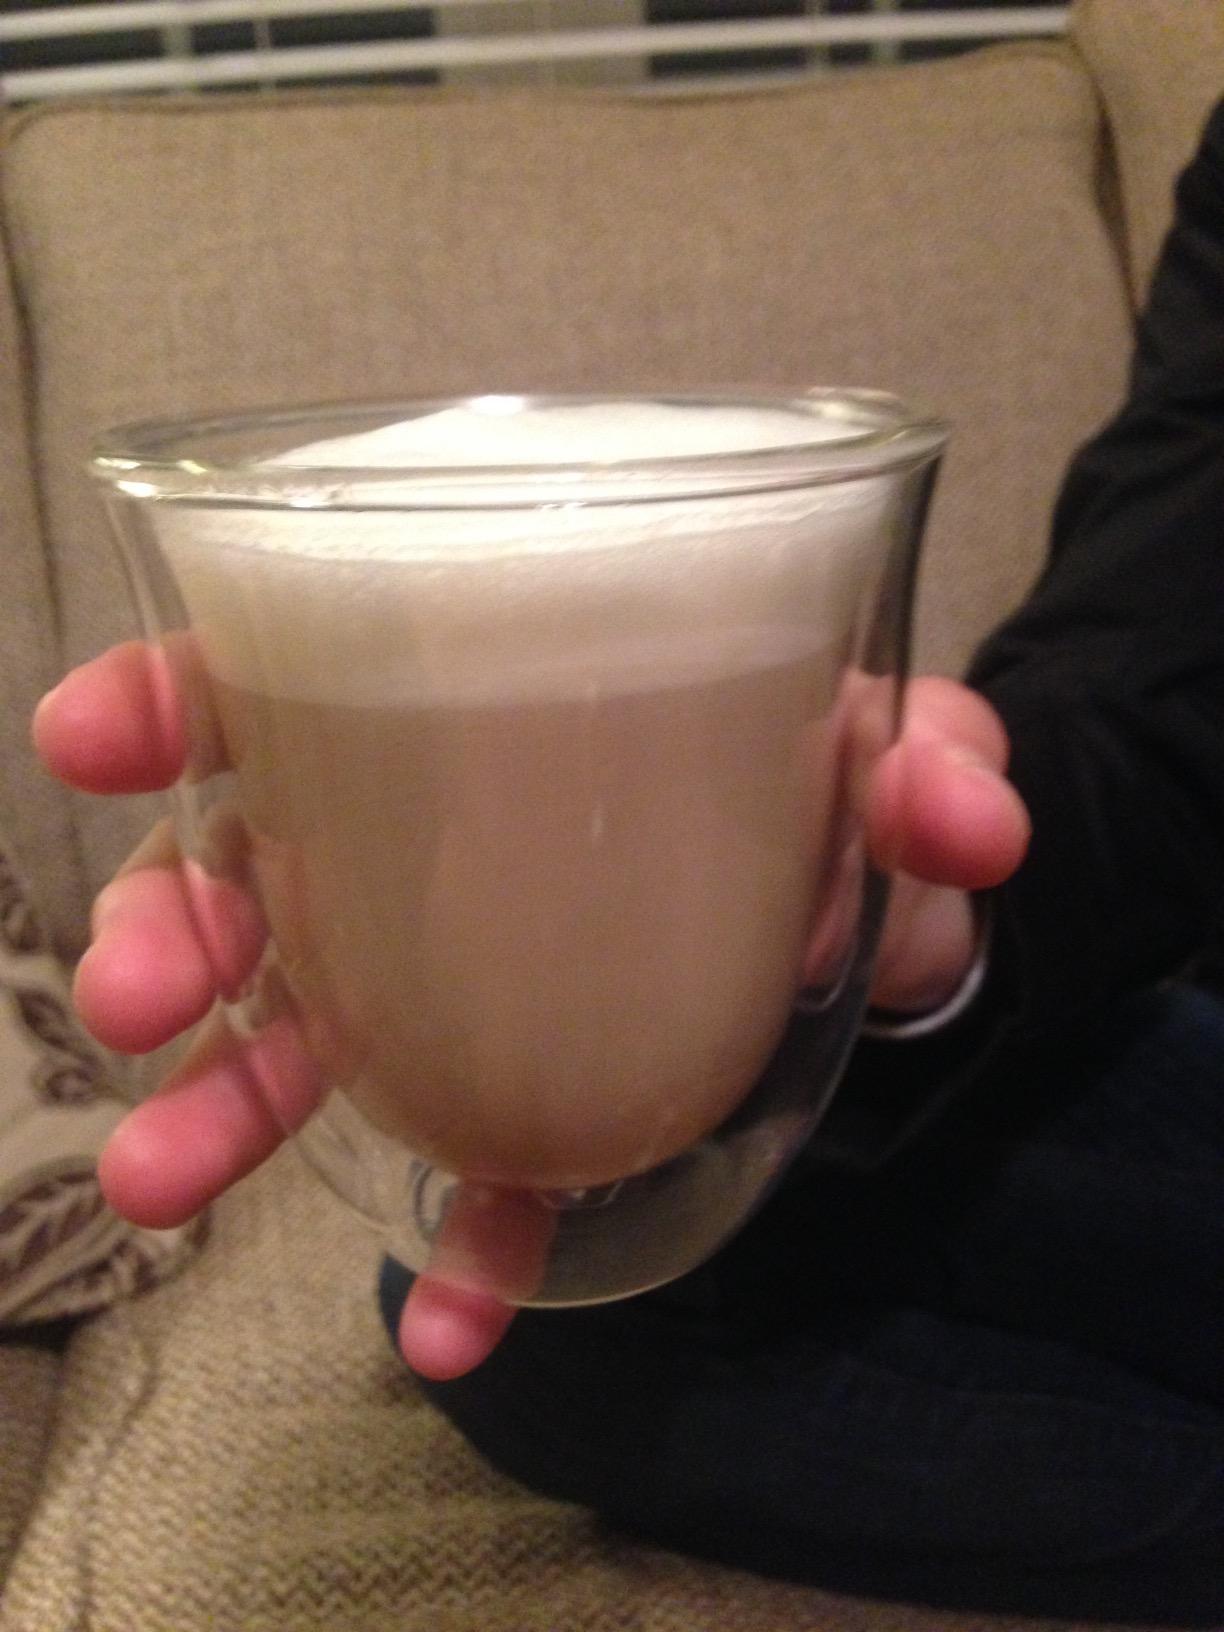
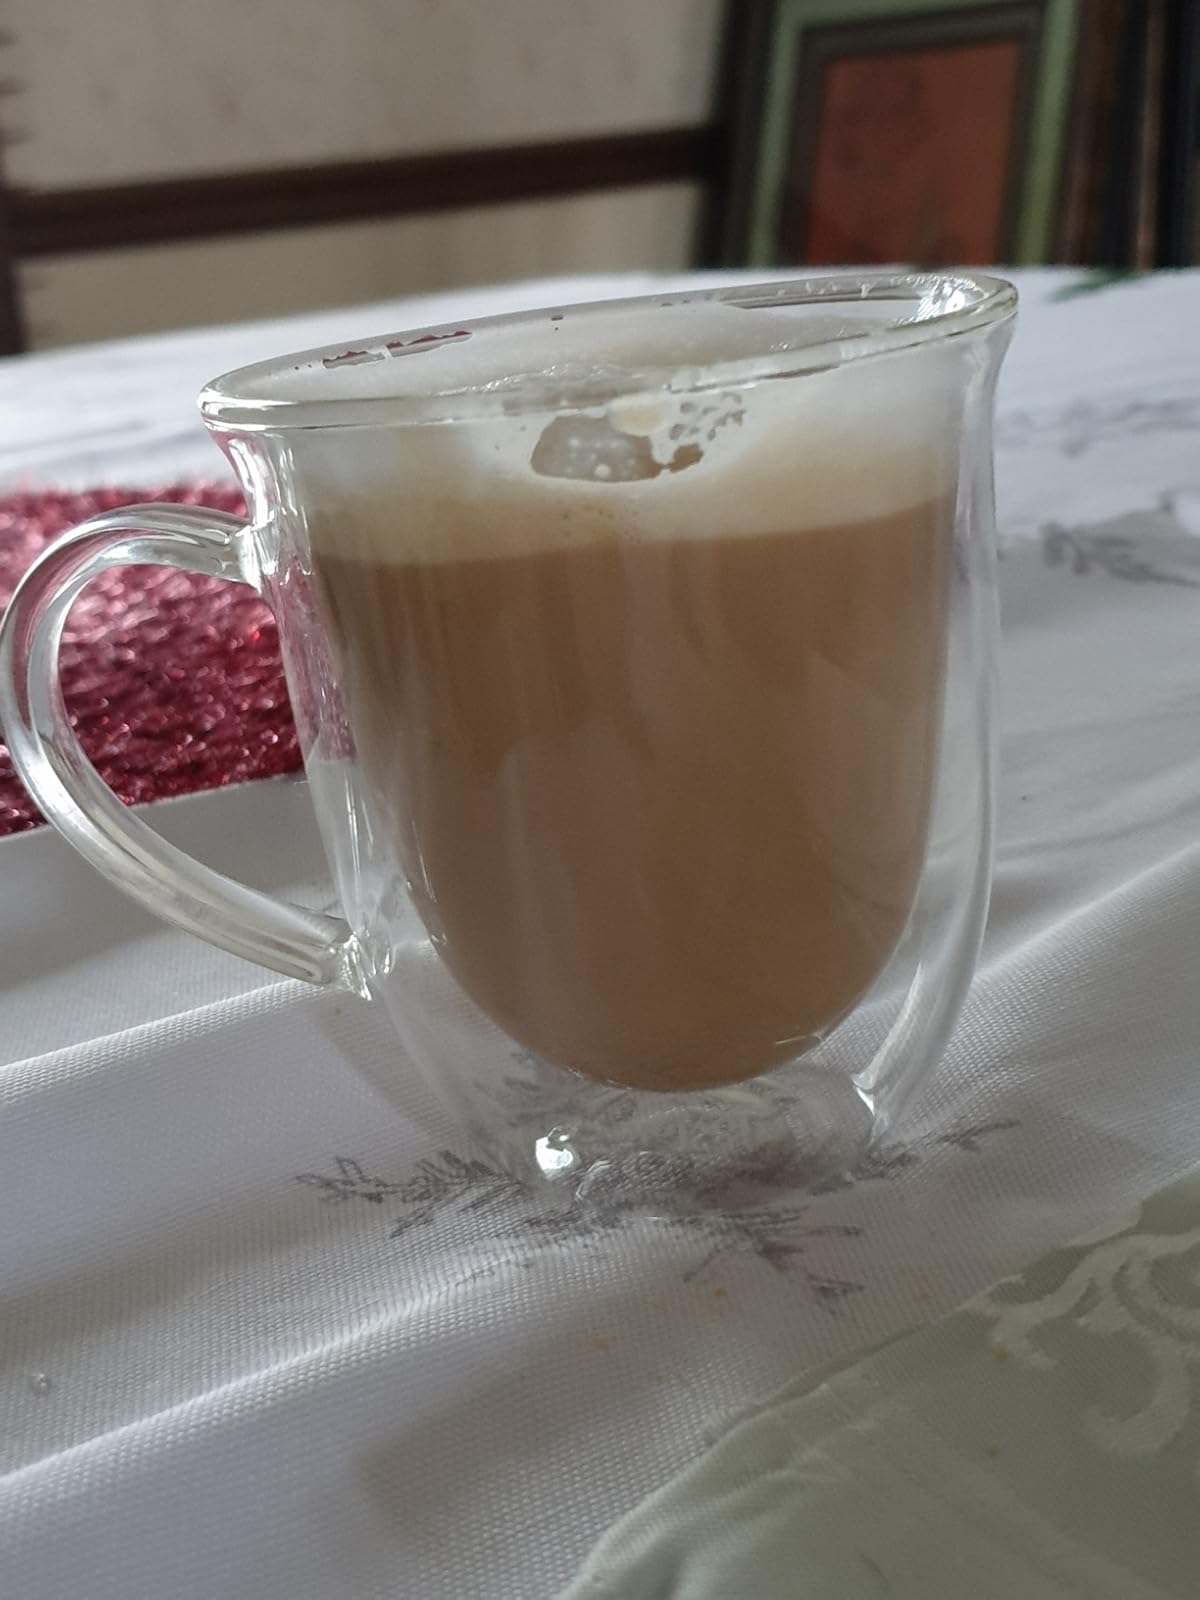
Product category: items_mug
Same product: no